Red Perkins

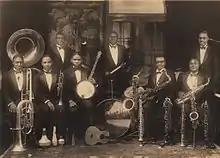
The Dixie Ramblers

In 1923, Perkins took over the Omaha Night Owls jazz band and renamed them the Dixie Ramblers. Perkins based his band in Omaha's Near North Side. It was a small band with six players but several of the musicians doubled on different instruments. The Dixie Ramblers quickly grew into a medium-sized jazz territory band.